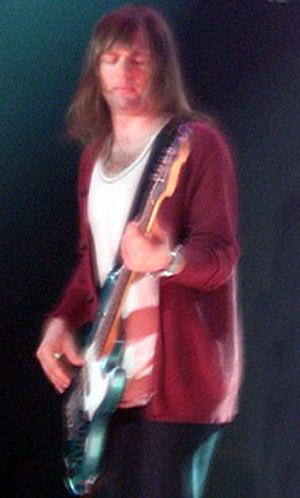
"Michael ""Mickey"" Madden est un musicien américain. Il fait partie du groupe de pop rock, Maroon 5 où il officie à la basse.